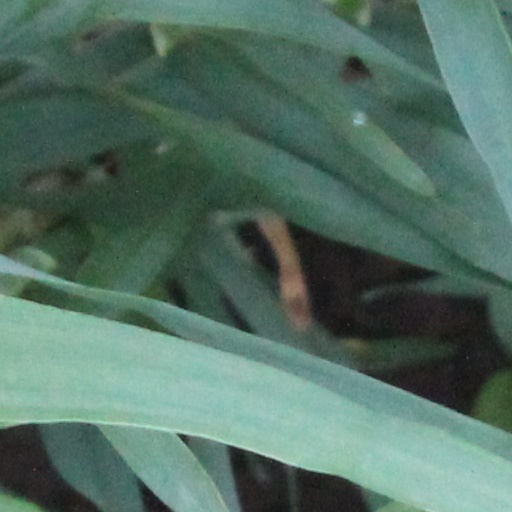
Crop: wheat